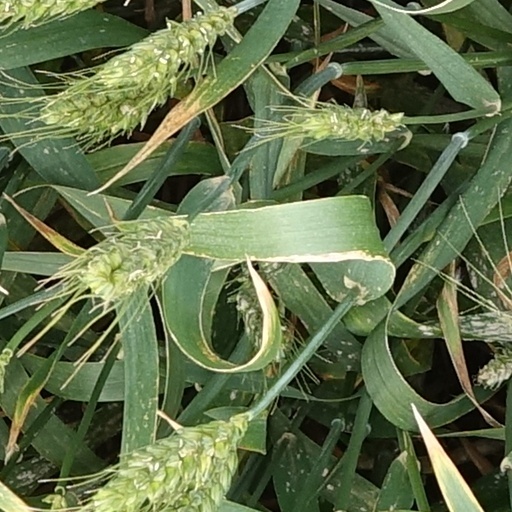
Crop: wheat